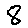
Label: 8